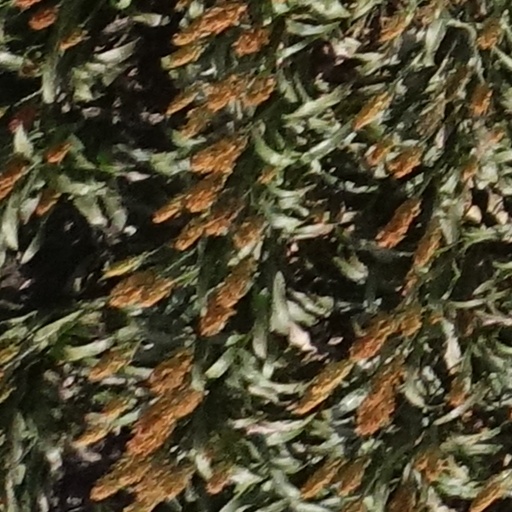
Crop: sorghum